Extraterritoriality

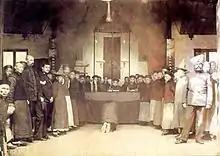
A hearing of the International Mixed Court at Shanghai,

The creation of extraterritoriality for treaty nations "was not introduced into East Asia "ex novo", but built atop a long-standing legal edifice". Jurisdiction in Qing China, with differential treatment for Han and Manchu subjects, was not determined by geography, but rather, by the identity of the subjects. For example, the ruling Manchu elite possessed legal privileges which placed them outside the jurisdiction of local ethnically Chinese administrators.